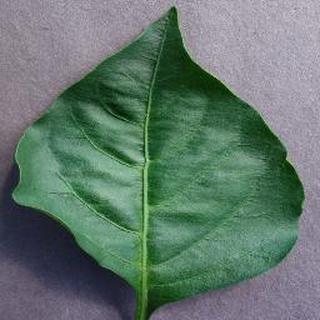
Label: healthy_bell_pepper